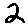
Label: 2